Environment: real
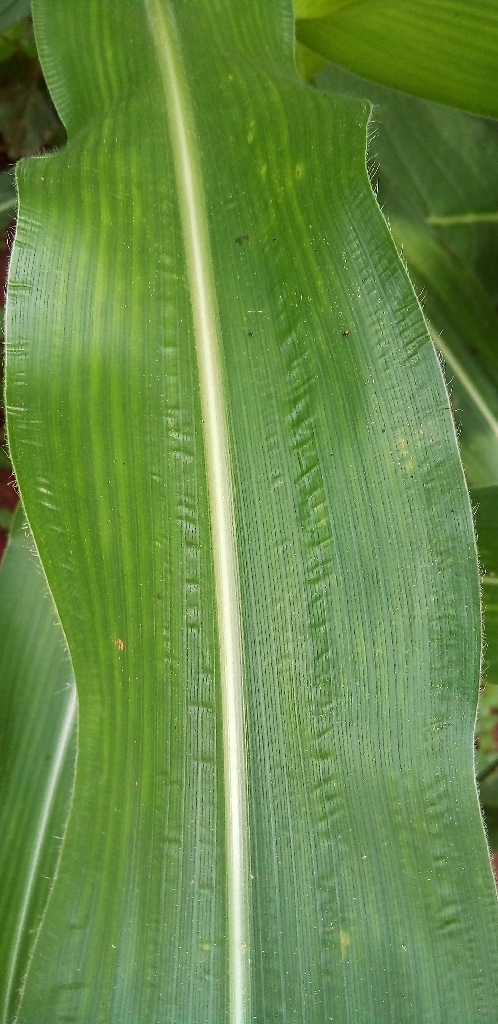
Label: healthy